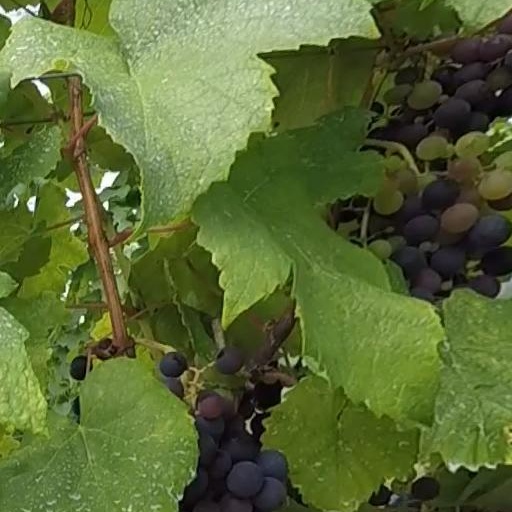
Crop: grape